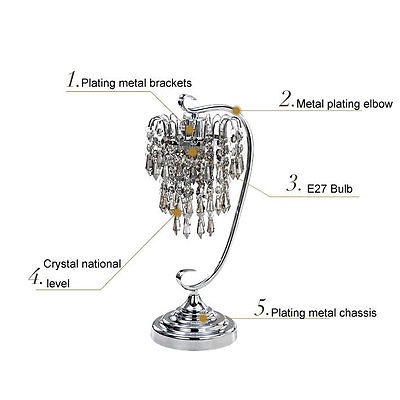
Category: lamp